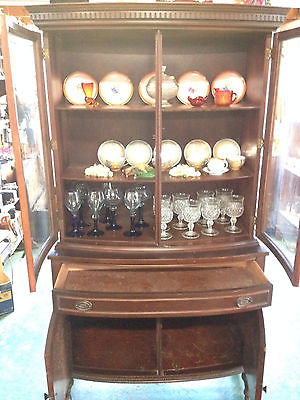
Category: cabinet